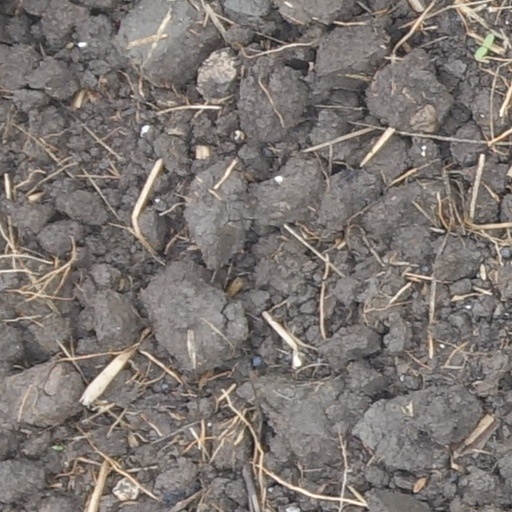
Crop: wheat